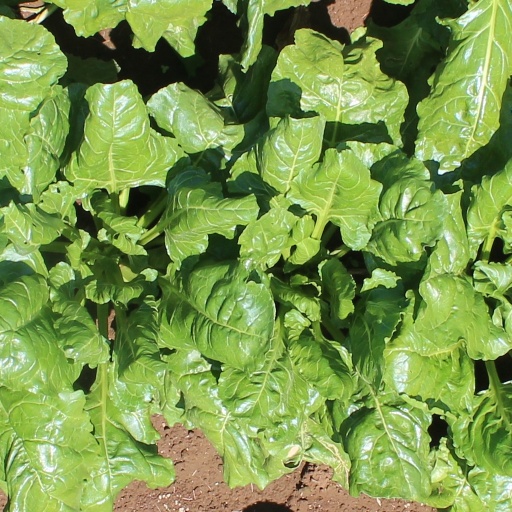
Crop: sugar beet